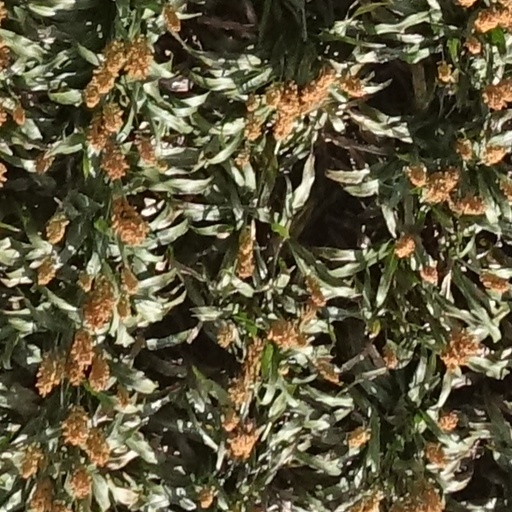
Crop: sorghum